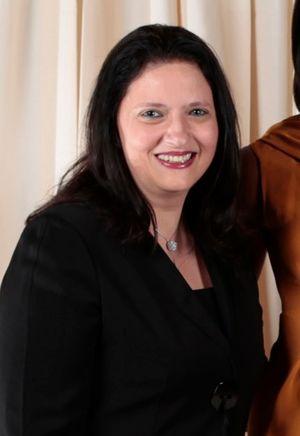
Gjorge Ivanov, né le 2 mai 1960 à Valandovo, est un homme d'État macédonien.